Funkadactyls

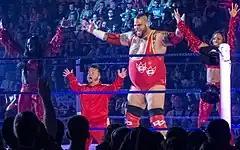
The Funkadactyls at the ring along Brodus Clay and Hornswoggle in 2012

On the January 9, 2012 episode of "Raw", Cameron and Naomi made their main roster WWE debut as the dancers and valets The Funkadactyls for the returning Brodus Clay. They made their WrestleMania debut at WrestleMania XXVIII during a segment with Clay where they came out a danced on stage with Brodus, his "momma" and her friends. On the April 20 episode of "SmackDown", The Funkadactyls and Clay began a brief association with Hornswoggle. At the pre-show of the pay-per-view on December 16, 2012, The Funkadactyls participated in their first televised WWE match, which was a "Santa's Little Helpers" battle royal which was won by Naomi, but later she lost a title match for the WWE Divas Championship to the current champion Eve Torres later that night.